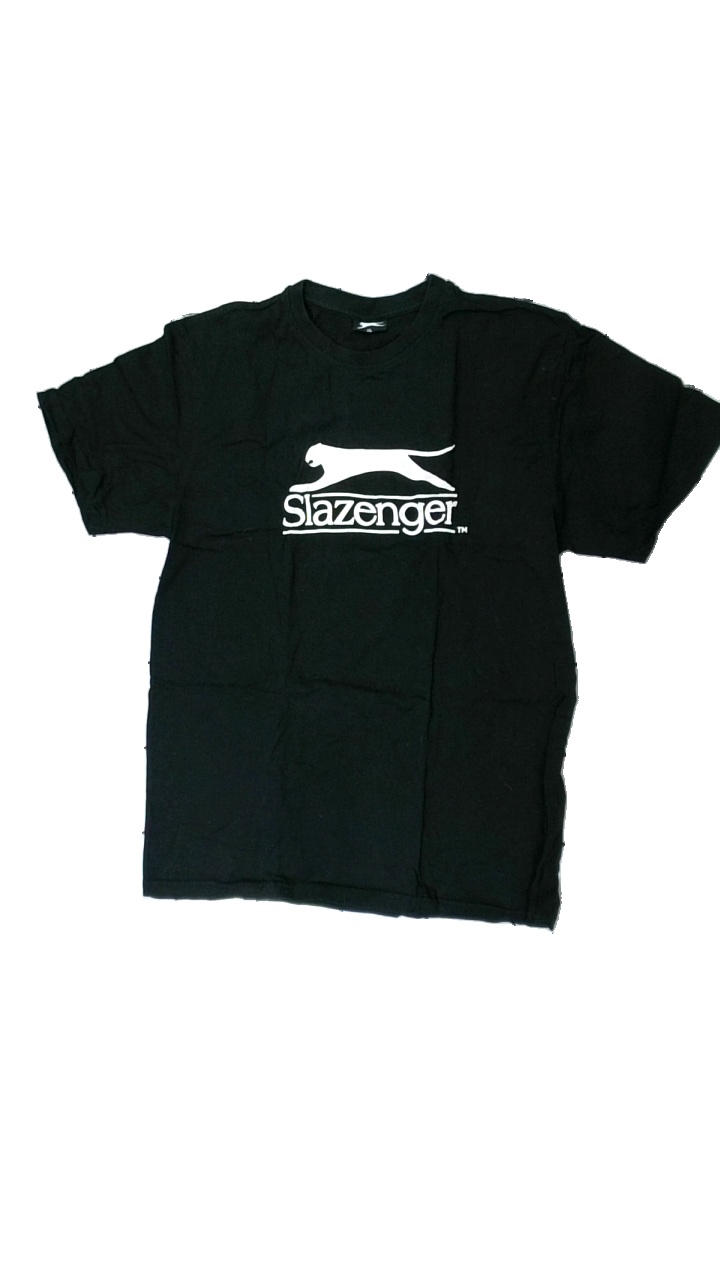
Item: T-shirt (Men)
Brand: Slazenger
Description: svart t-shirt med logga fram, mycket hårig
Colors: Black, White
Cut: Regular
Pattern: Logo print
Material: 100% cotton
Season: All
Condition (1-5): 3
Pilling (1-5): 5
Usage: Export
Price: <50